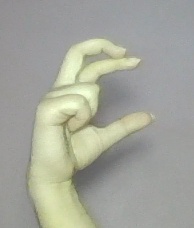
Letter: thal